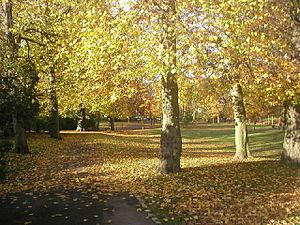
Victoria Park est un petit parc situé dans la ville d'Aberdeen, en Écosse.